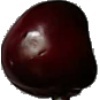
Label: Cherry 1